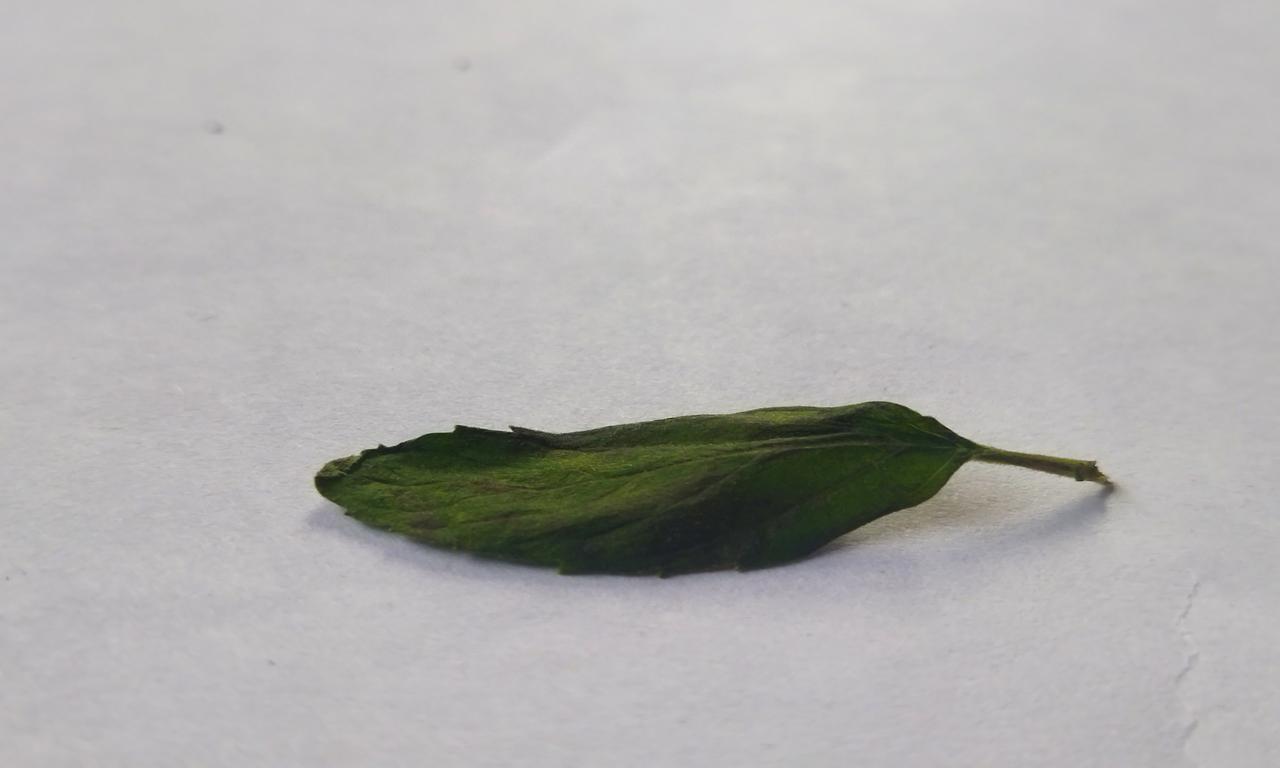
Label: Spoiled